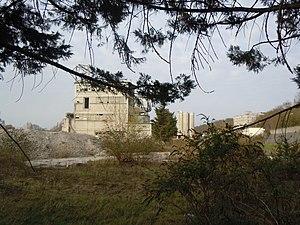
Cormeilles-en-Parisis - Friche industrielle de l'Usine Lafarge - arrétée en 1990.
Lafarge est une entreprise française de matériaux de construction active de 1883 à 2015.
Cormeilles-en-Parisis est une commune française située dans le département du Val-d'Oise, en région Île-de-France.